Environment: real
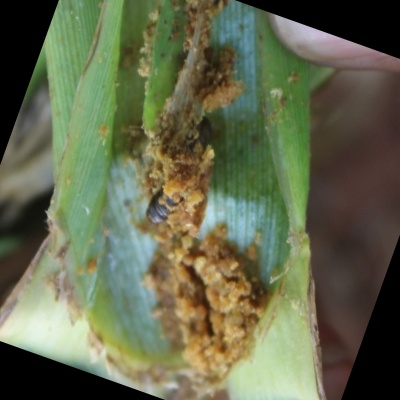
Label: fall_armyworm